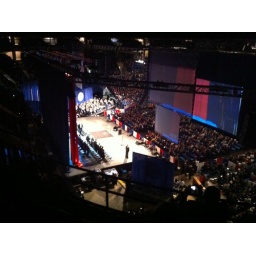
best seats in the house